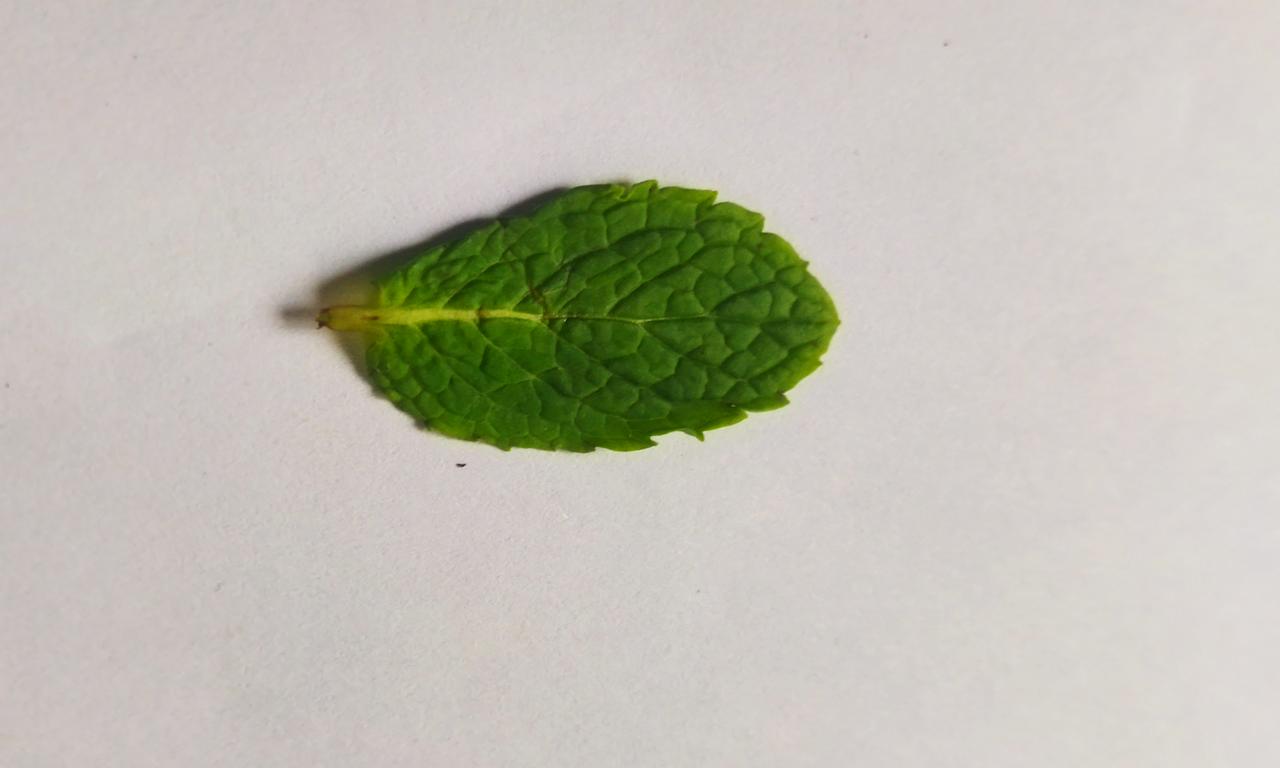
Label: Fresh